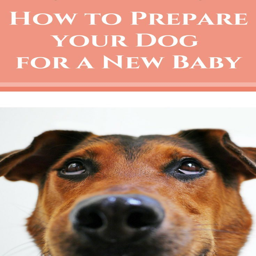
tips to introduce your dog to a new baby in the family .